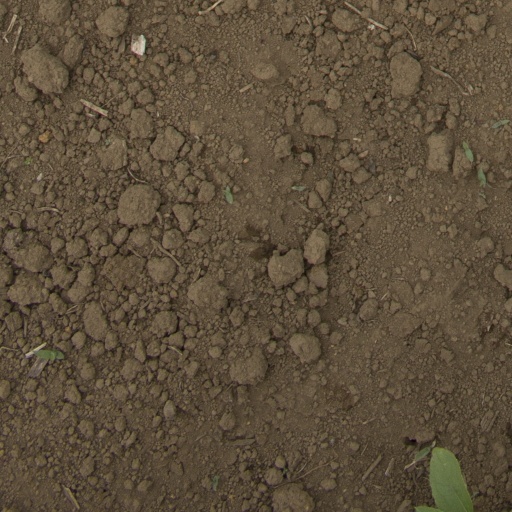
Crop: Jerusalem artichoke